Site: brandenburg
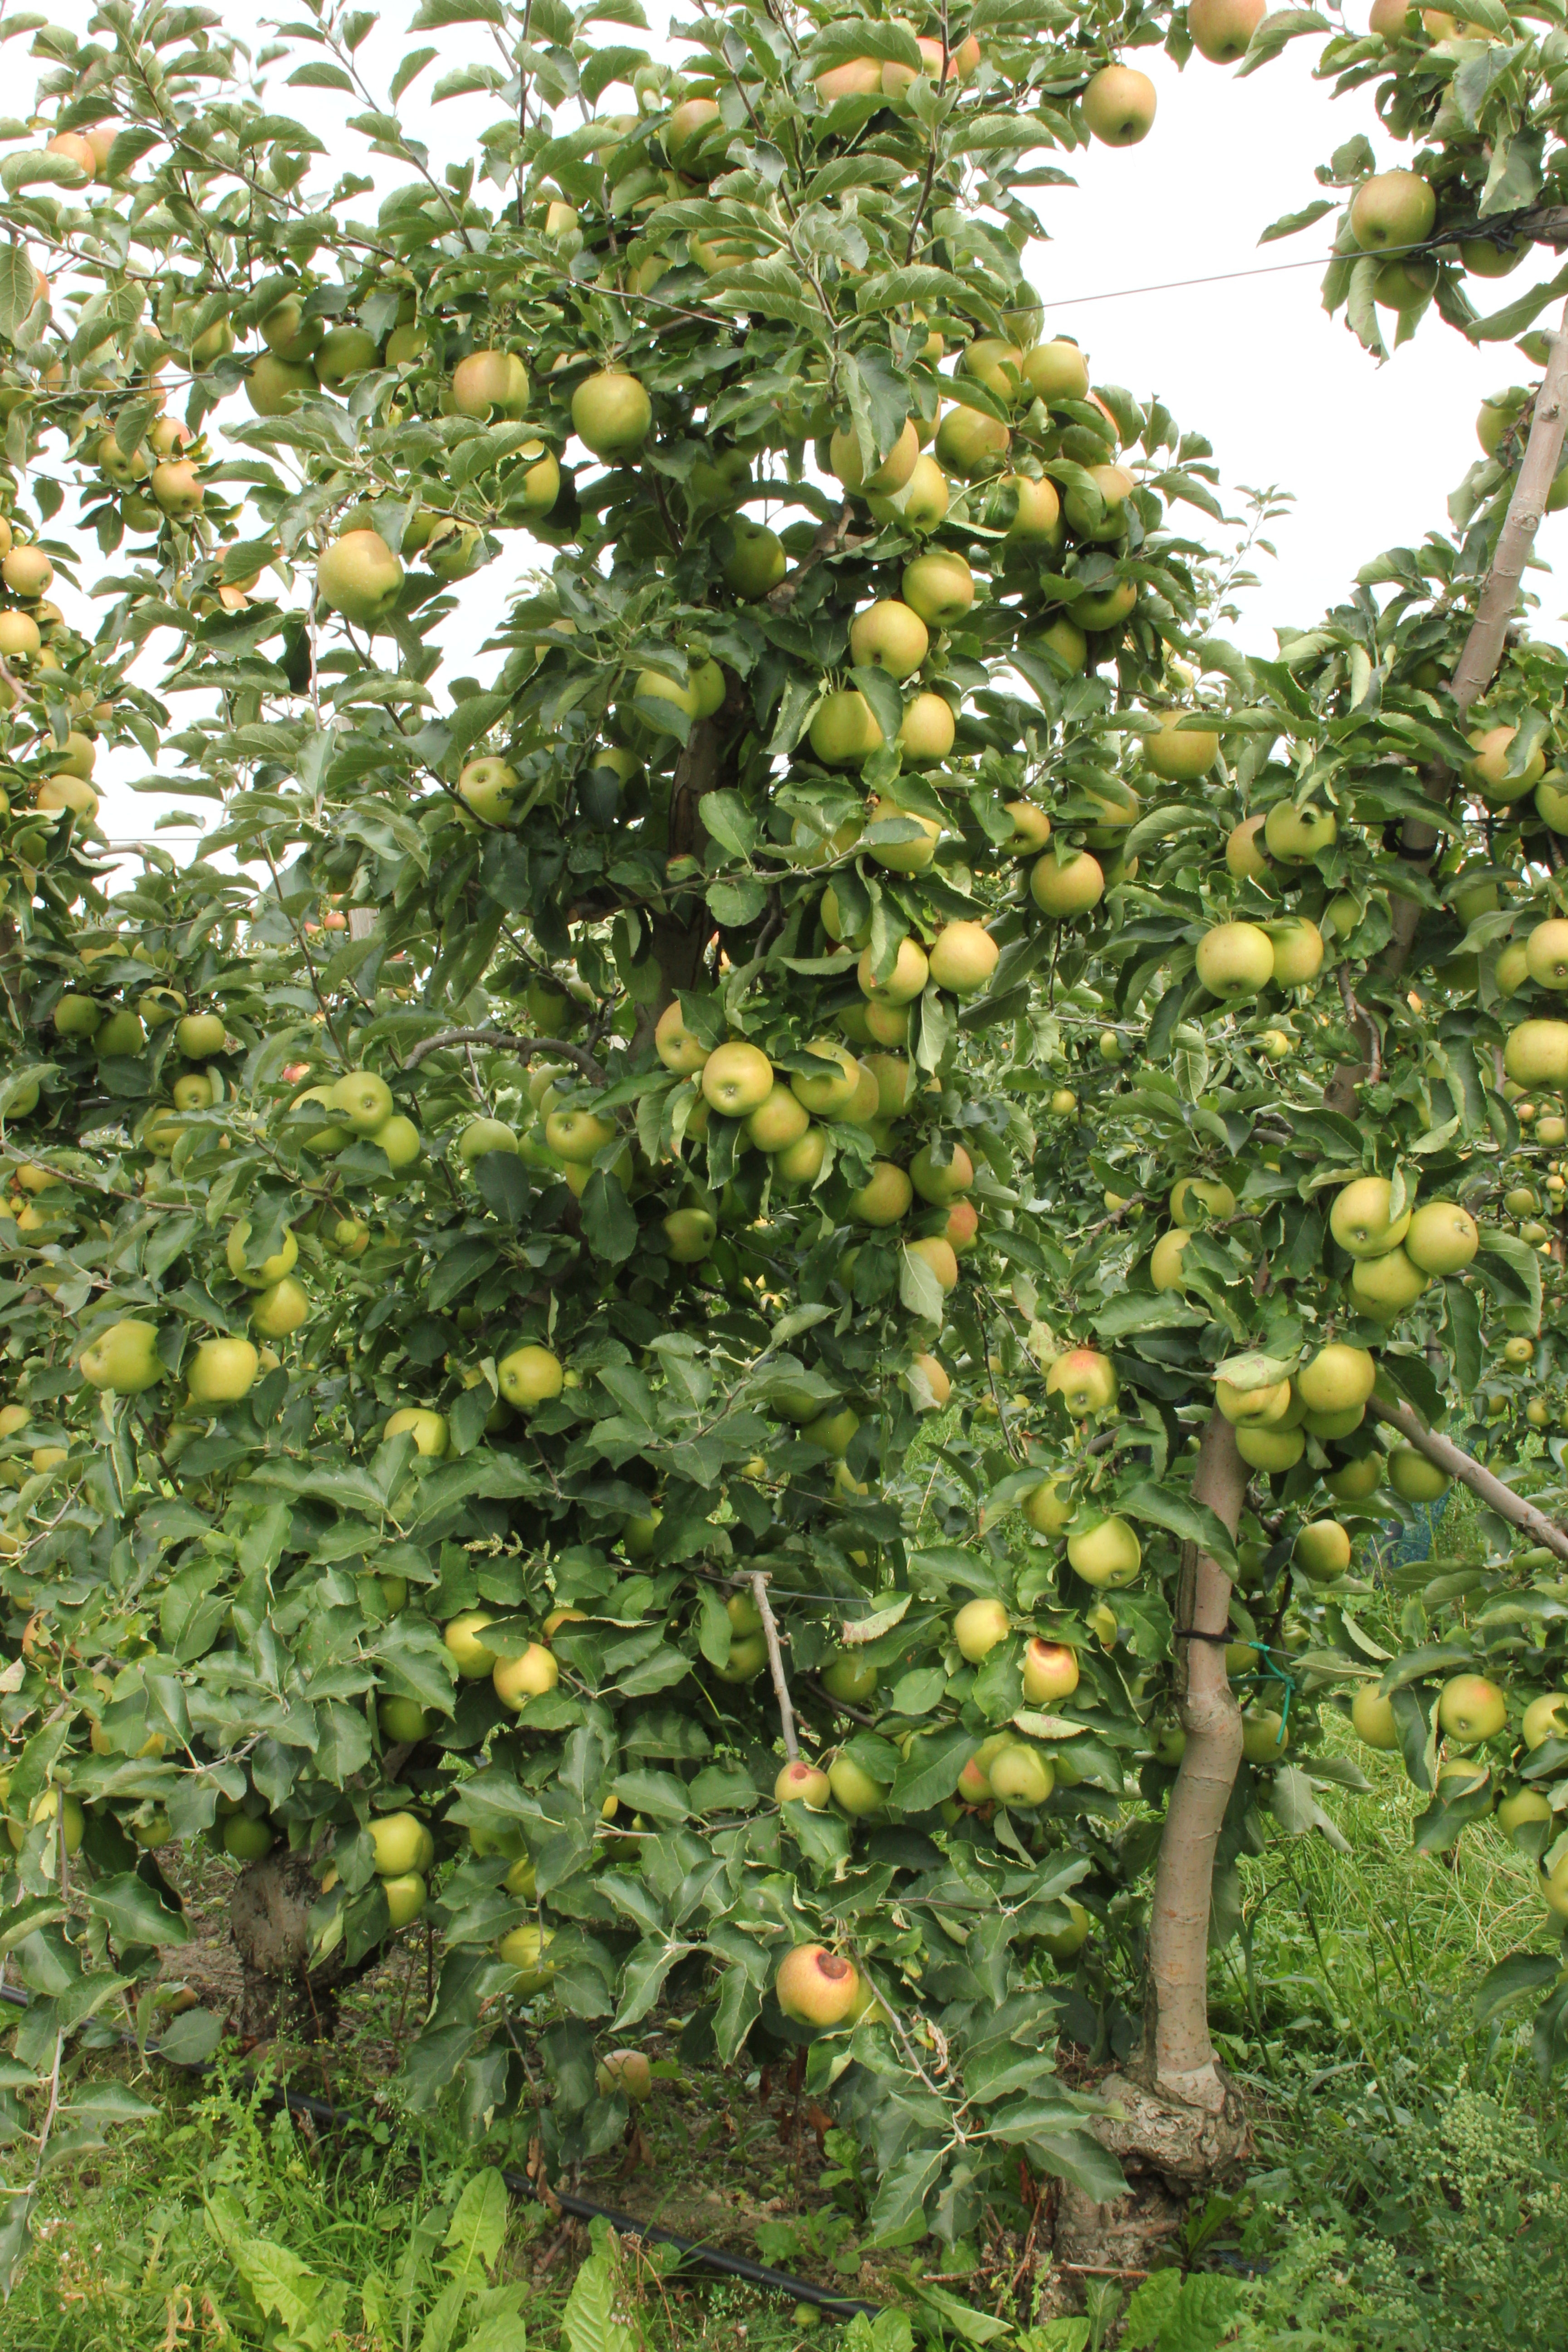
Growth stage (BBCH 87): Maturity of fruit and seed